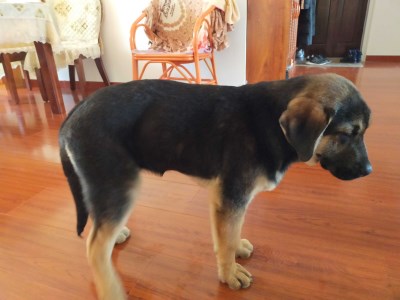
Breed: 3580-n000122-Labrador_retriever